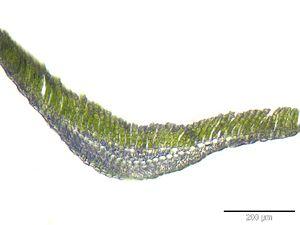
Les bryophytes sont des plantes terrestres thalloïdes ou feuillées non vascularisées. Parmi les plantes actuelles, les bryophytes terrestres et les bryophytes aquatiques sont celles qui ont conservé le plus de caractères des premières plantes ayant colonisé la terre ferme. Les ancêtres de toutes les plantes terrestres, donc des bryophytes, sont des algues vertes charophycées.
Polytrichum est un genre de mousses.